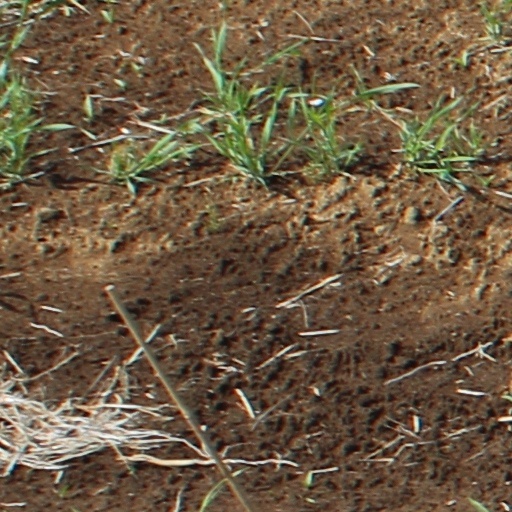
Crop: wheat